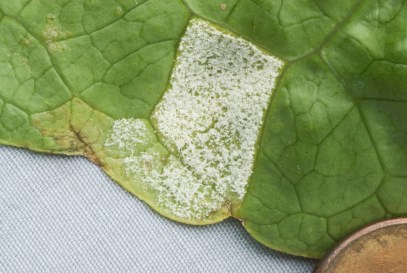
Plant: Lettuce
Disease: lettuce downy mildew